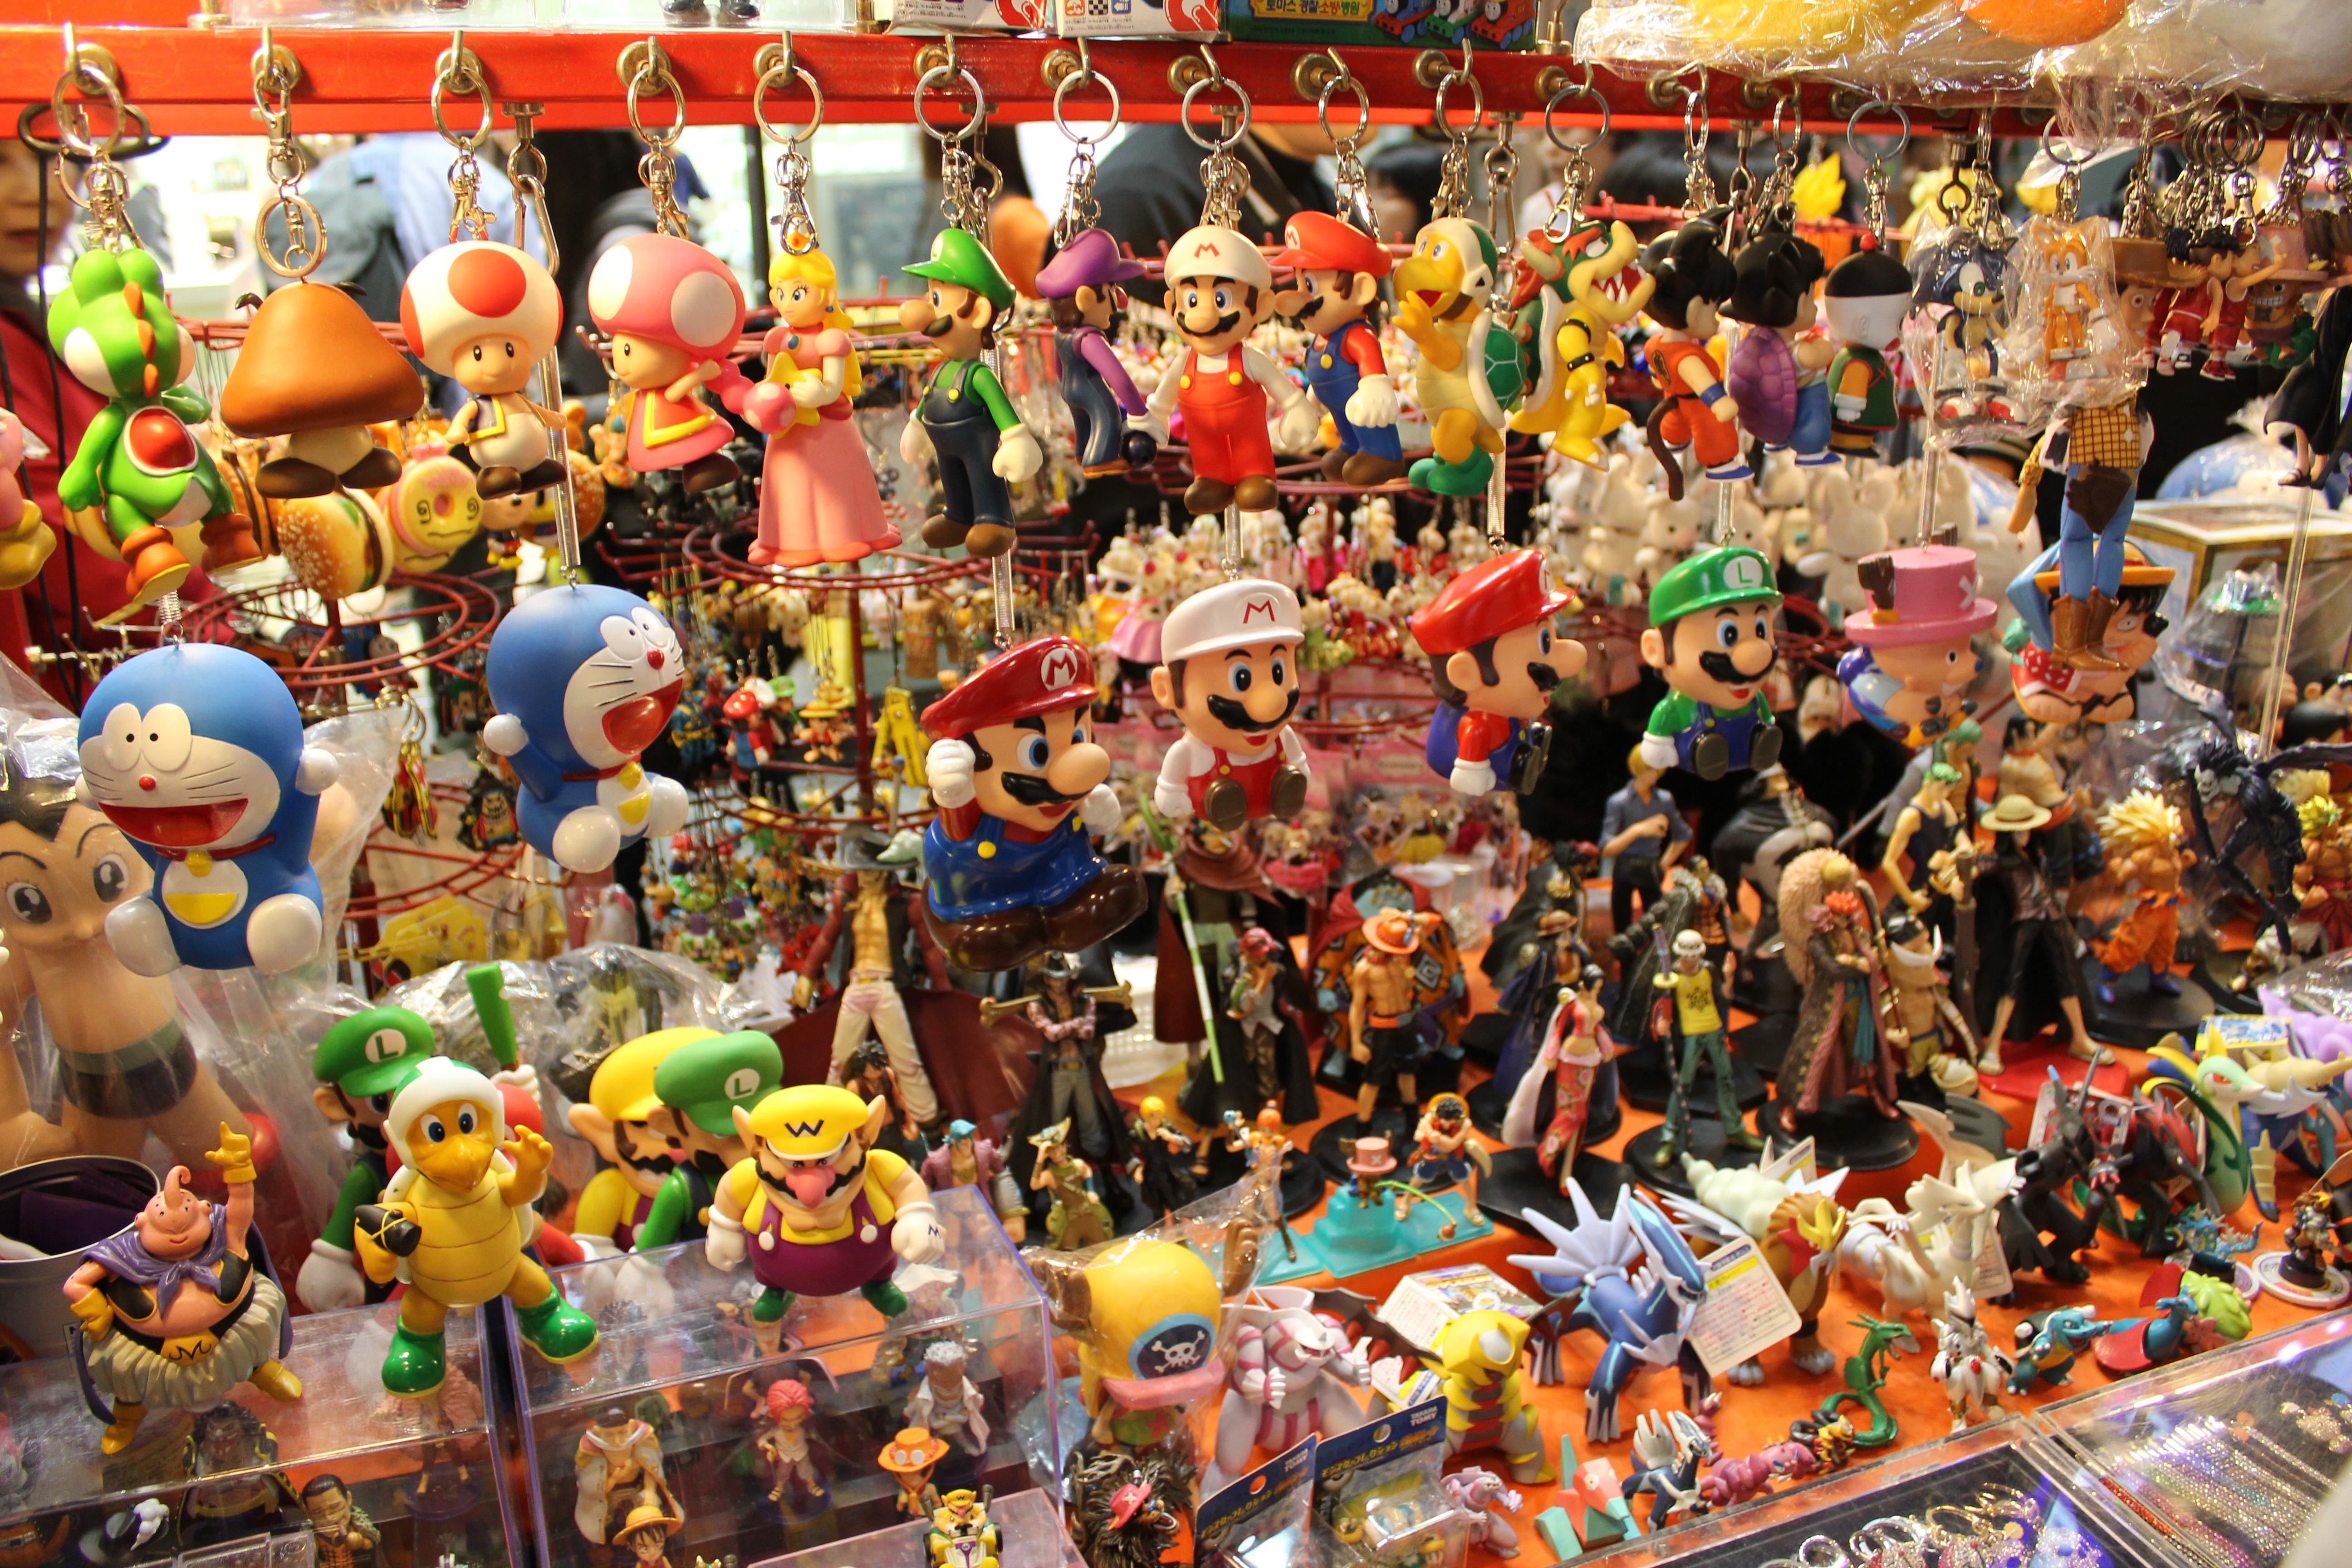
city, vendor, bazaar, market, marketplace, business, public space, festival, korea, toys, street market, booth, seoul, flea, street vendor, human settlement, outsource